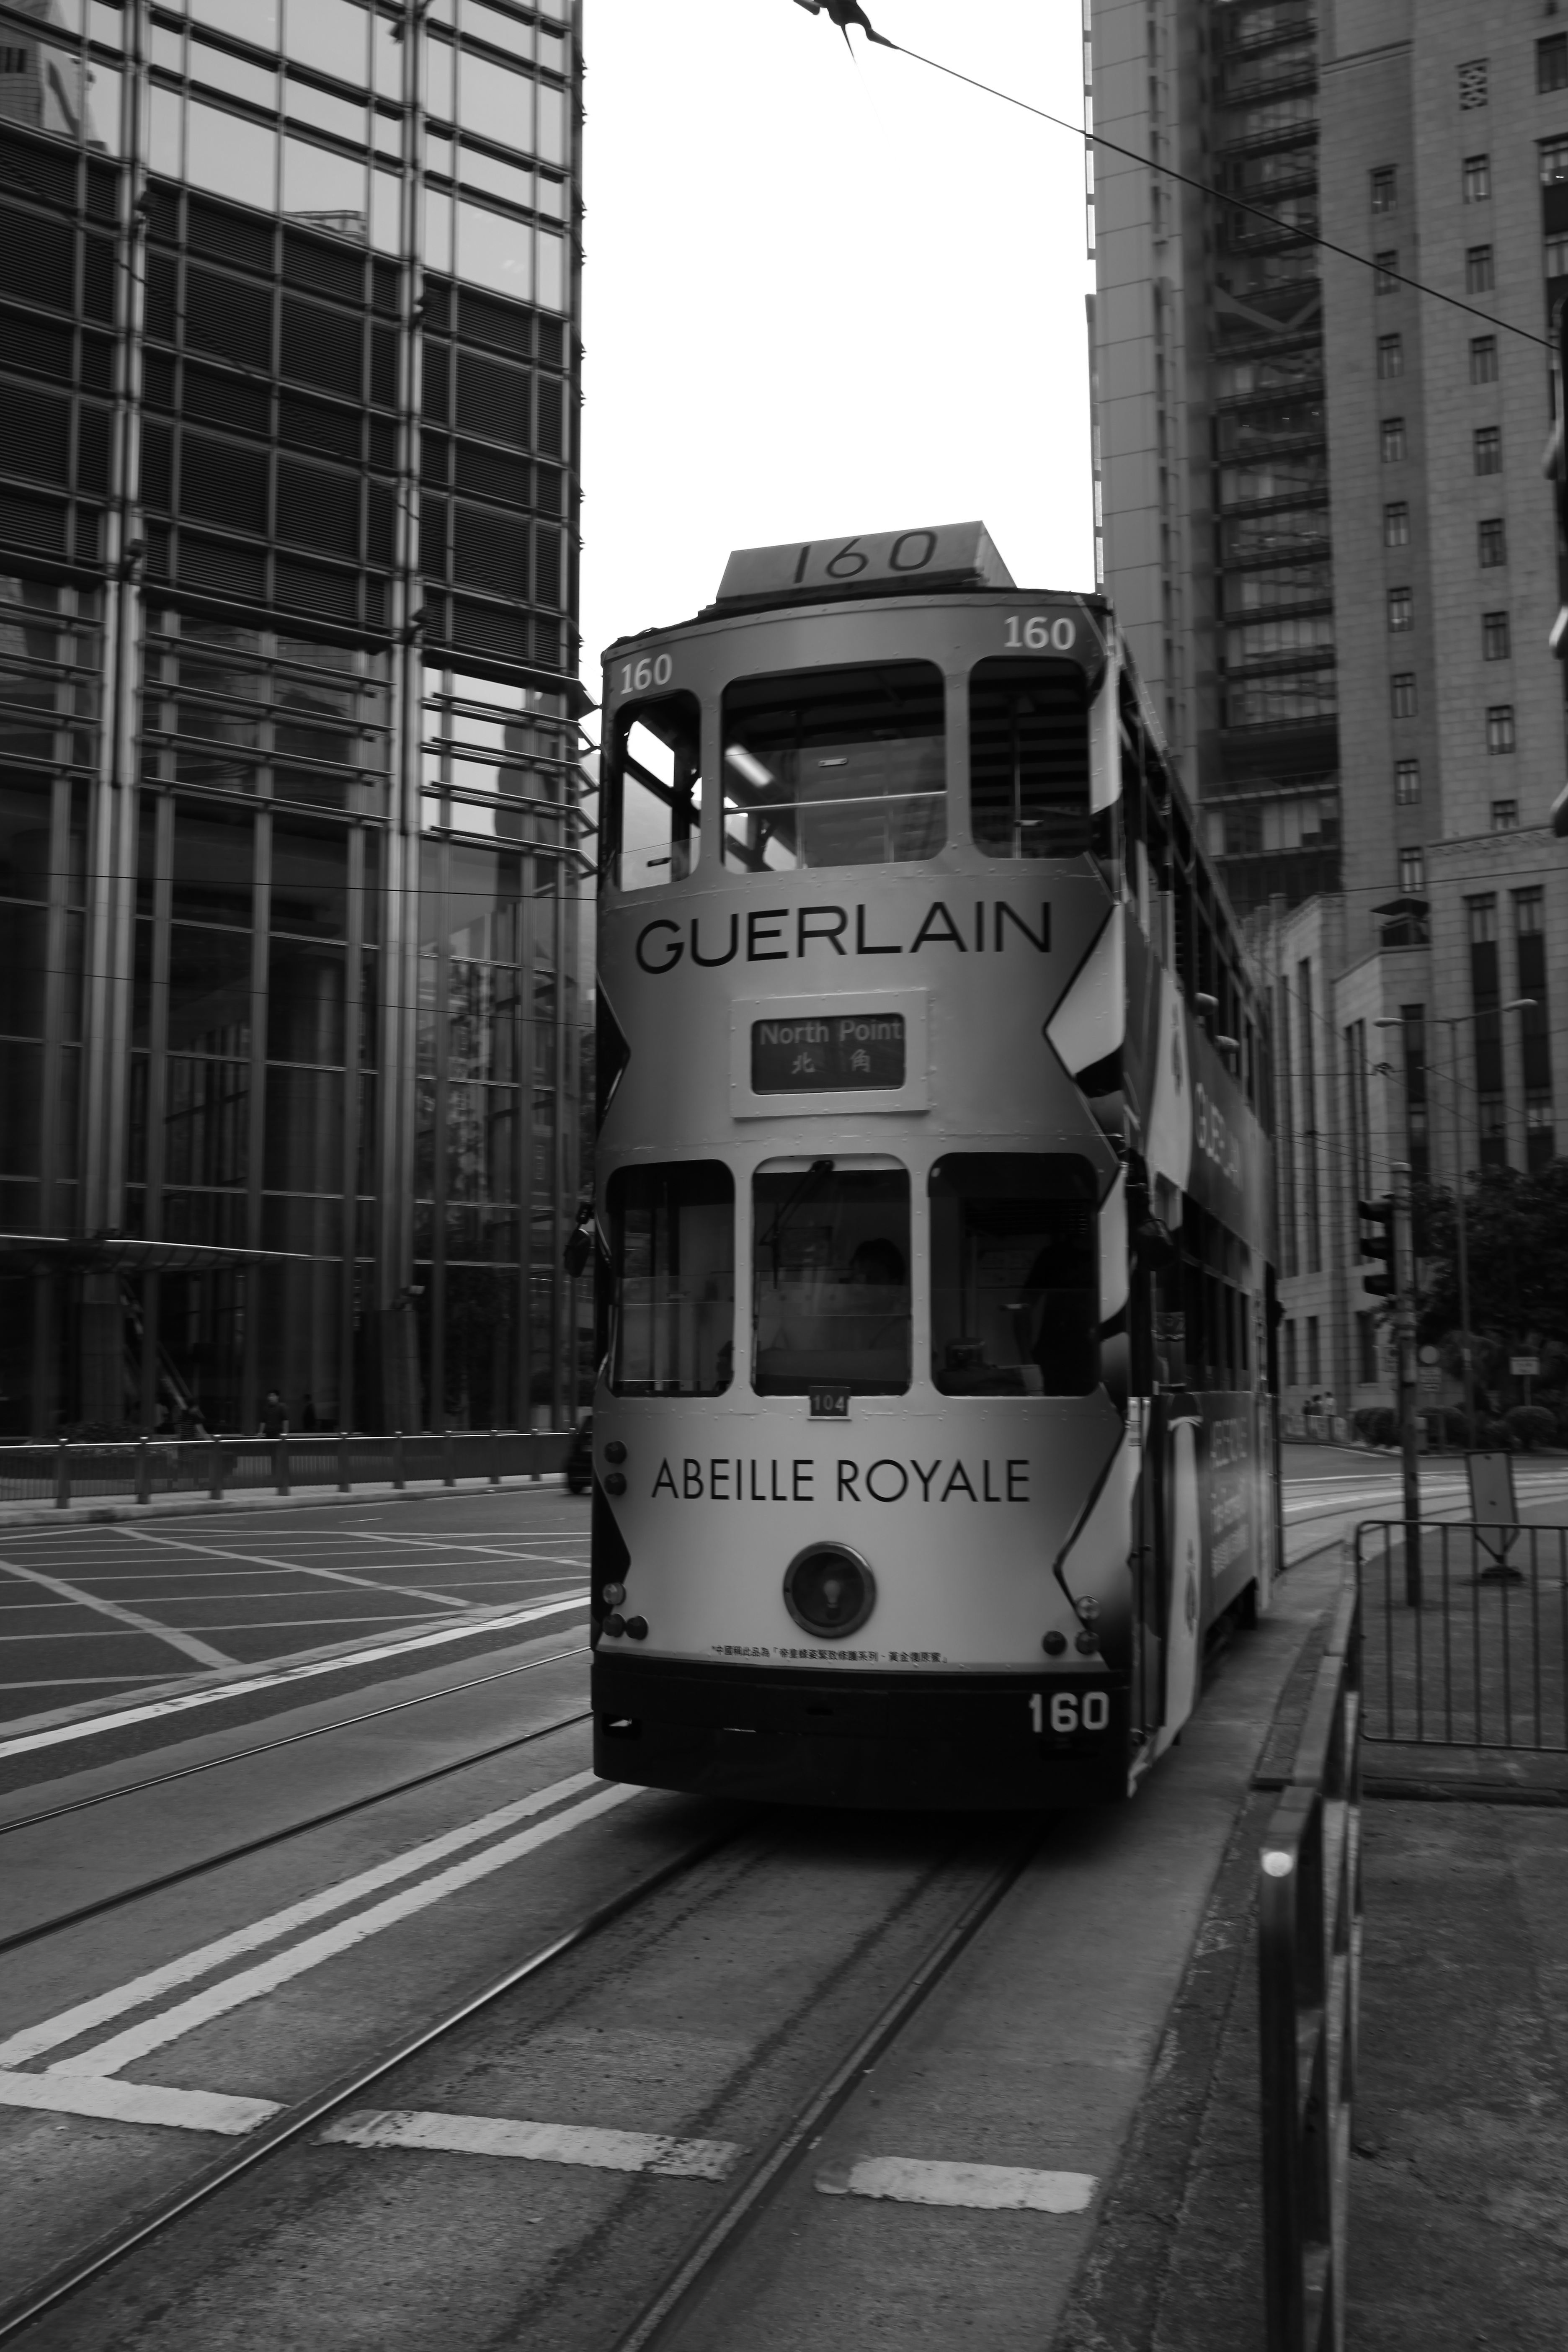
black and white, tram, transport, vehicle, monochrome, lane, public transport, hong kong, bus, central, land vehicle, monochrome photography, mode of transport, rolling stock, metropolitan area